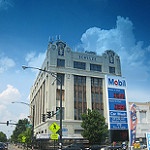
Scene: Outdoor